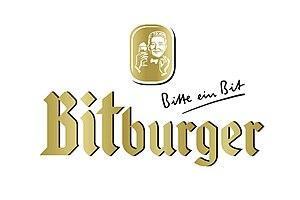
"La Bitburger Brauerei Th. Simon GmbH ou Bitburger Holding est une brasserie allemande. La marque phare de l'entreprise est la Bitburger, une bière blonde allemande de fermentation basse brassée à Bitburg depuis 1817. Leur célèbre slogan est ""Bitte ein Bit"".